Saint Sebastian

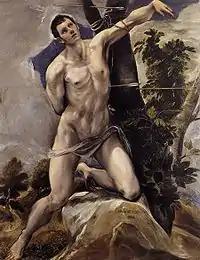
"Saint Sebastian" by El Greco (1578) in Cathedral of San Antolín, Palencia

British pop band Alt-J's video for "Hunger of the Pine" contains references to the story of Saint Sebastian's death, adapted to fit the lyrics of the song. Tarsem Singh's video for the R.E.M. song "Losing My Religion" makes use of imagery of Saint Sebastian, drawing particular inspiration from paintings by Guido Reni and Caravaggio. The indie folk band the Mountain Goats have a song called "Hail, St. Sebastian" that makes reference to his life. Scottish musician Momus has a song "Lucky like St Sebastian", featuring on his 1986 debut album "Circus Maximus."